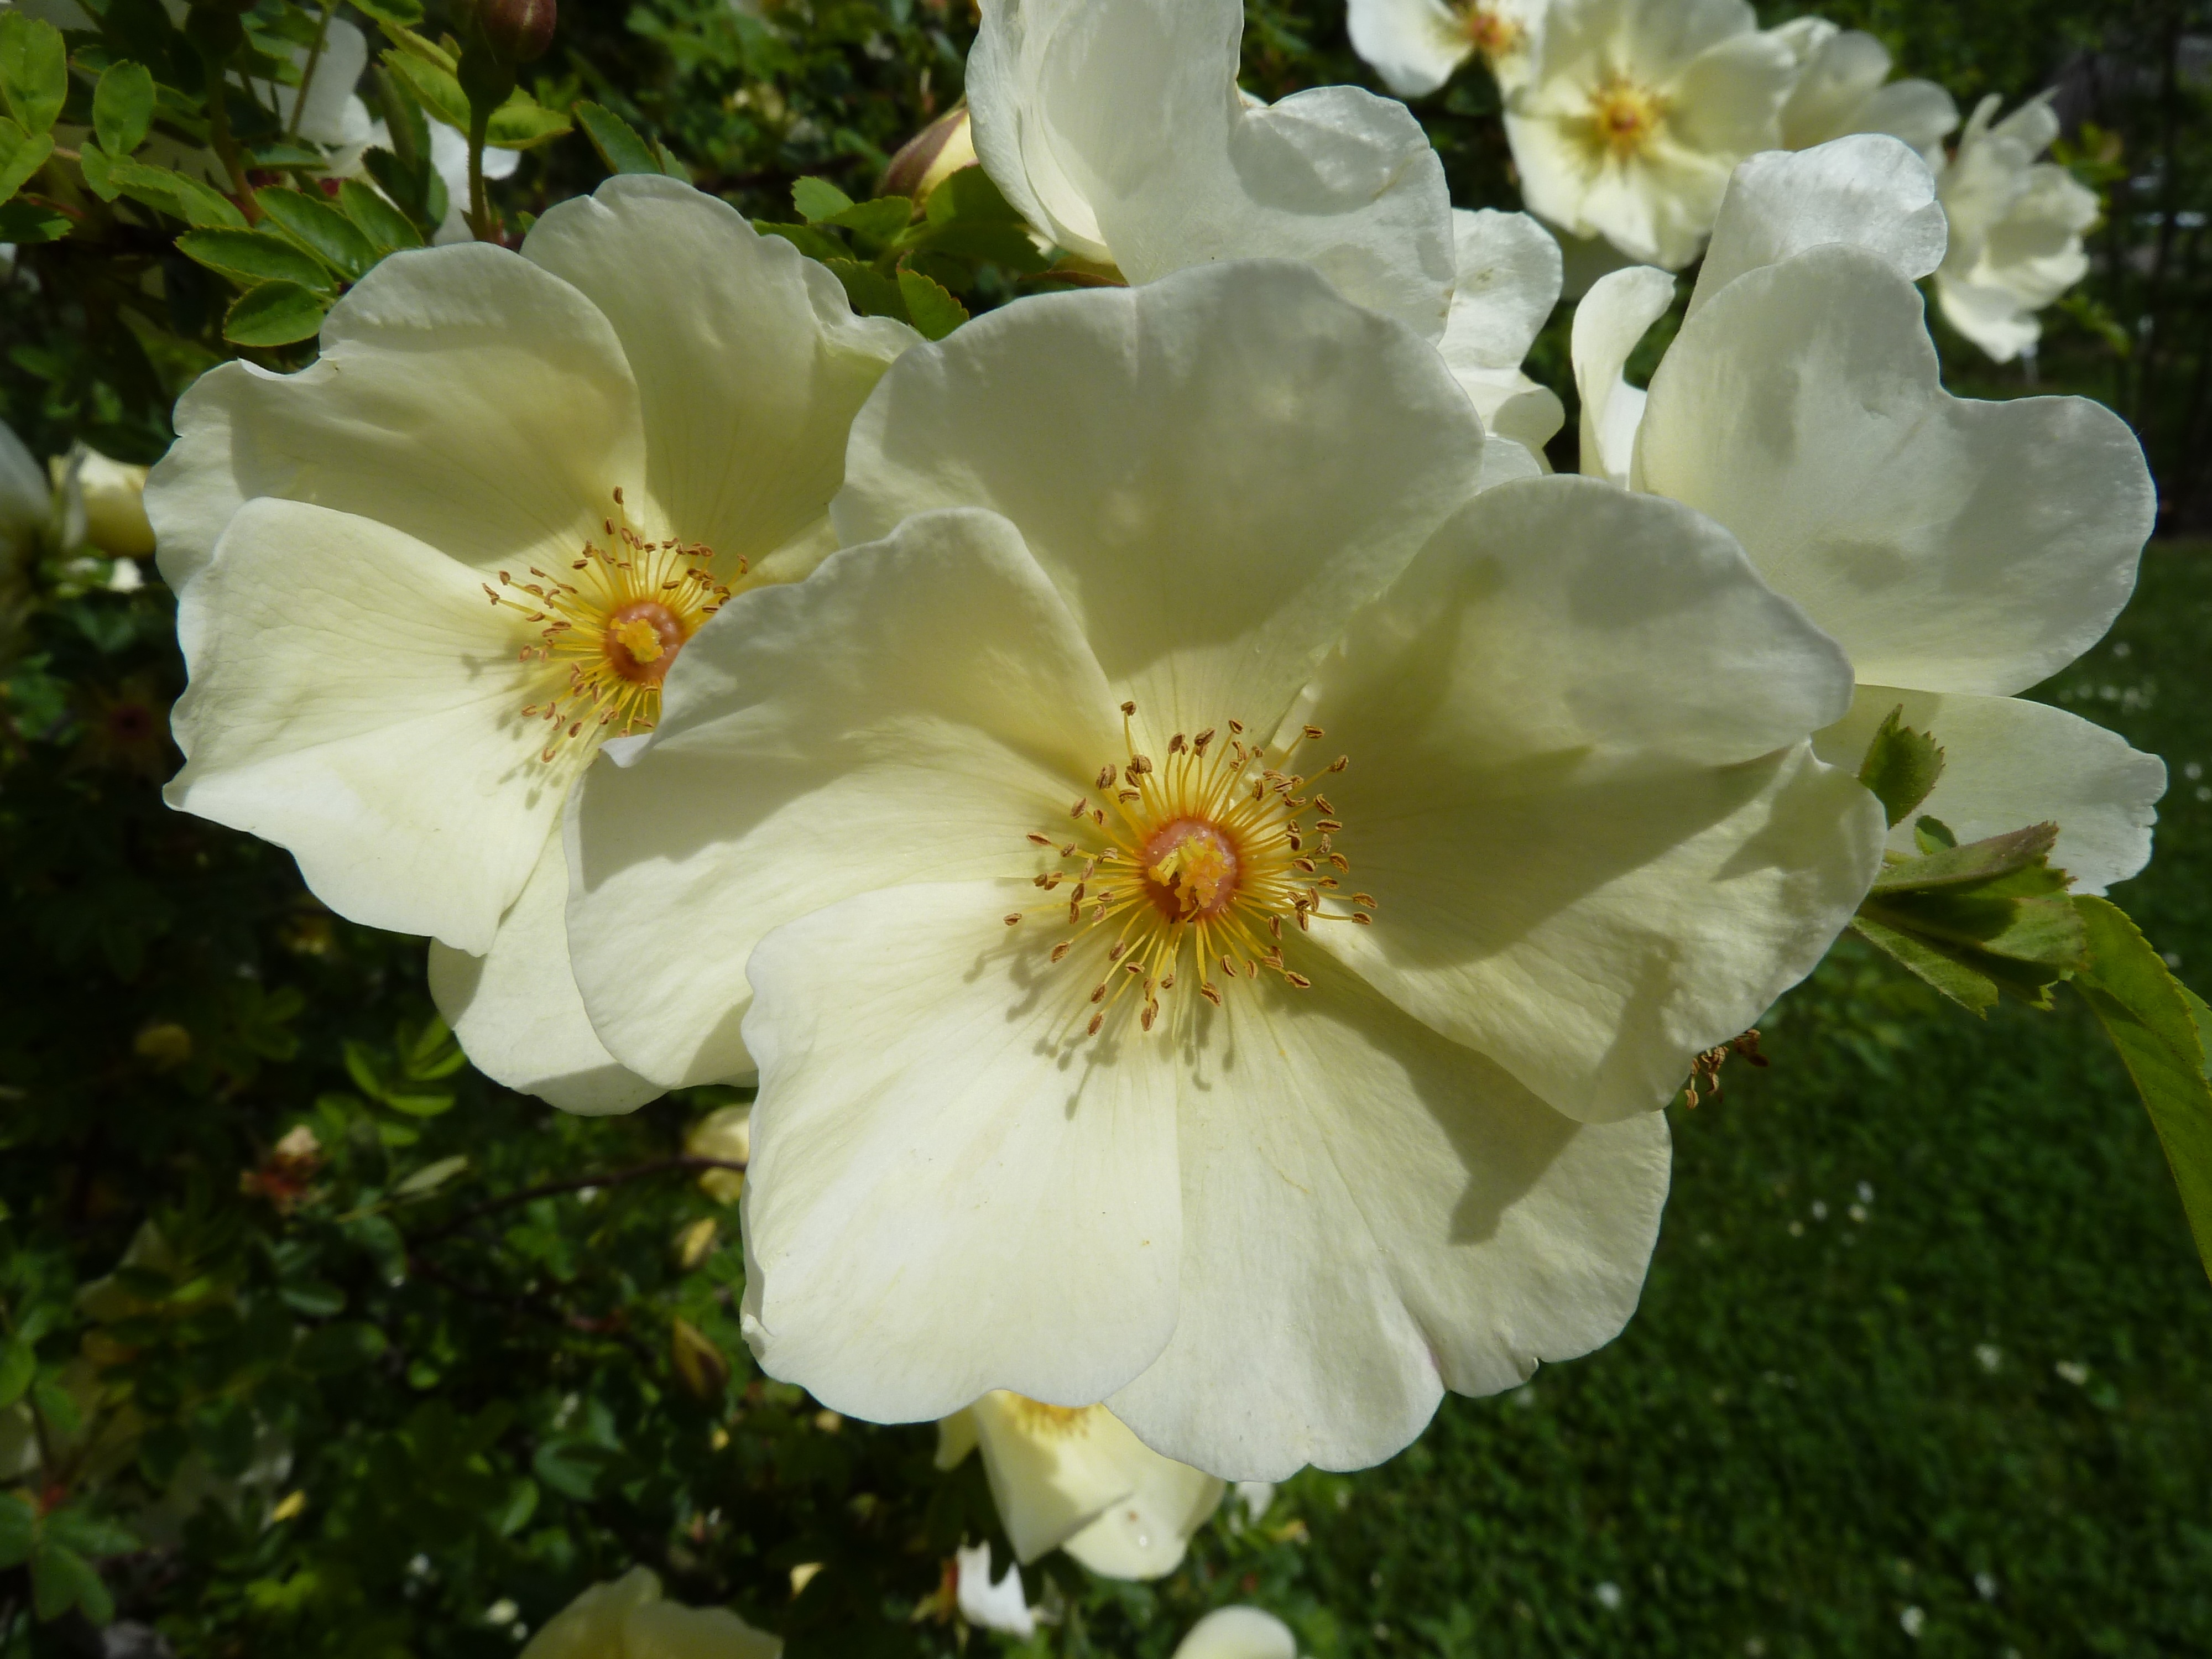
nature, blossom, plant, flower, petal, summer, rose, romantic, botany, garden, close, flora, cream, flowers, beauty, wild rose, rose bloom, flowering plant, rose family, burnet rose, land plant